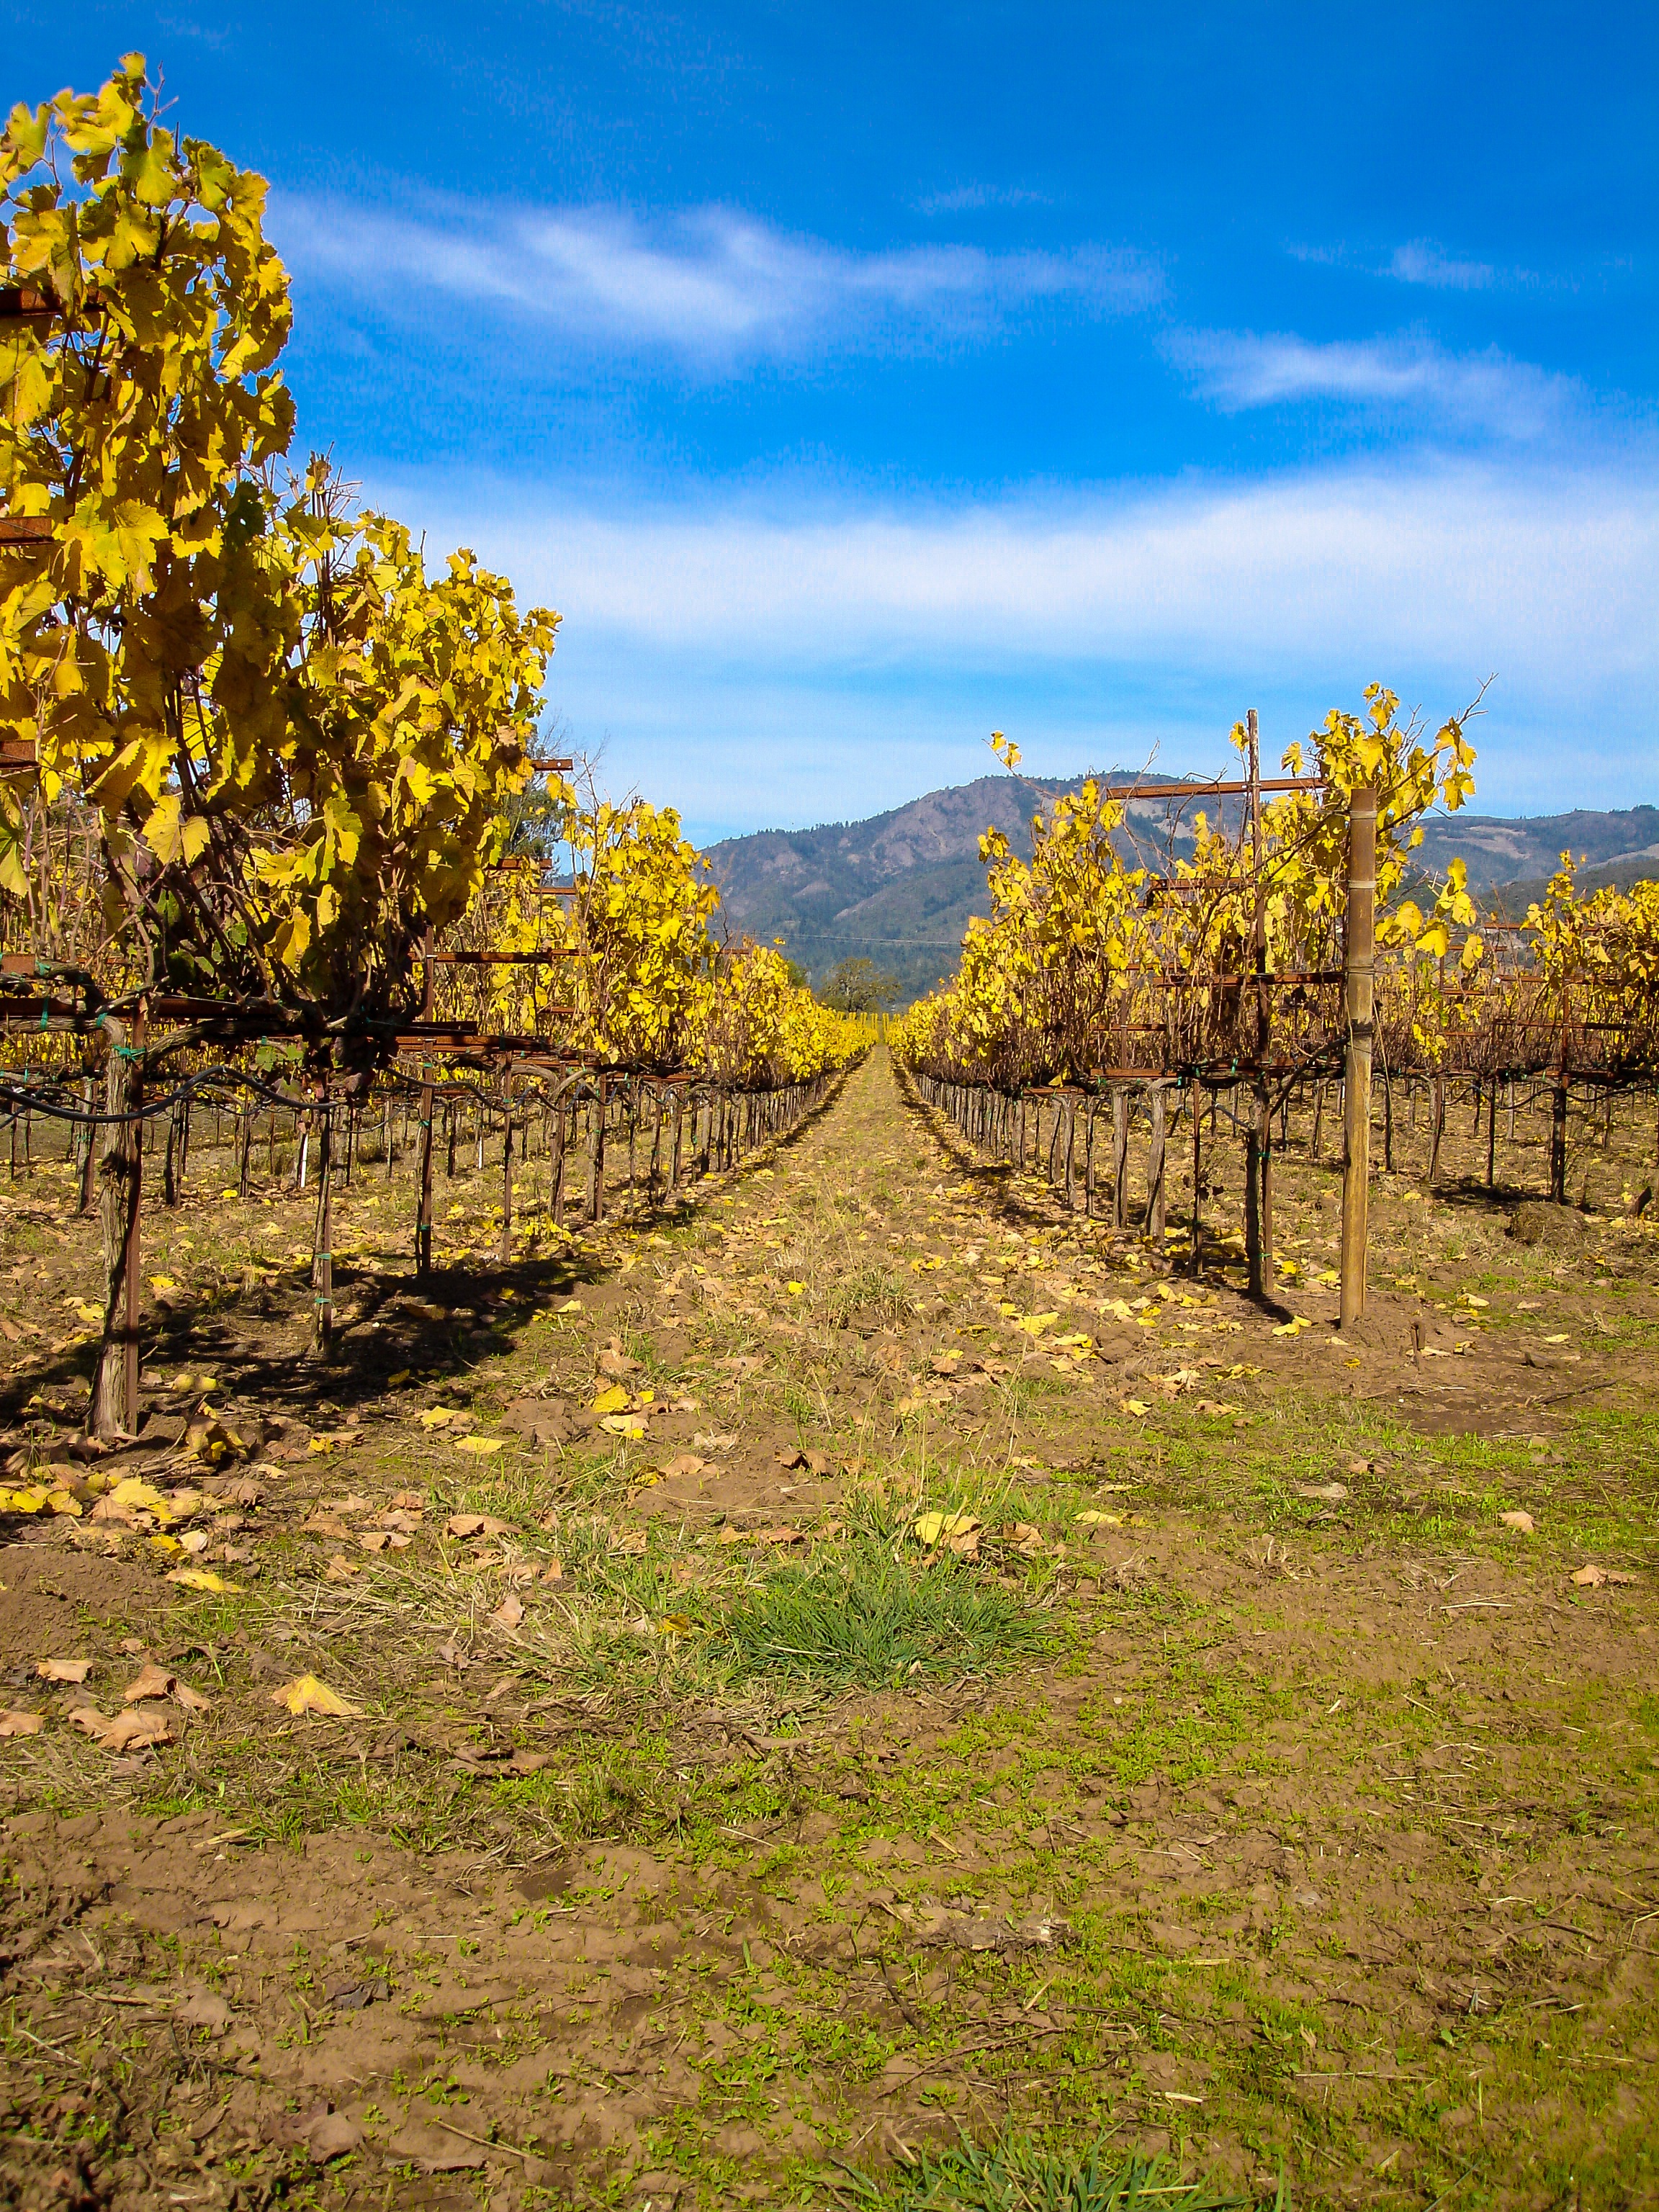
landscape, tree, nature, grass, mountain, plant, vineyard, wine, field, farm, leaf, hill, flower, valley, autumn, usa, america, agriculture, california, united states, west, ruins, rural area, sonoma, woody plant